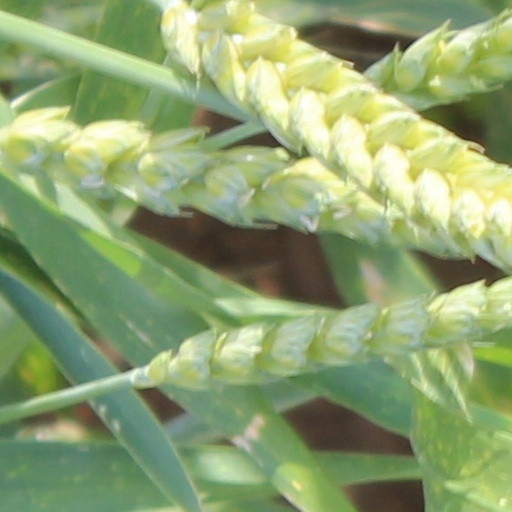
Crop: wheat